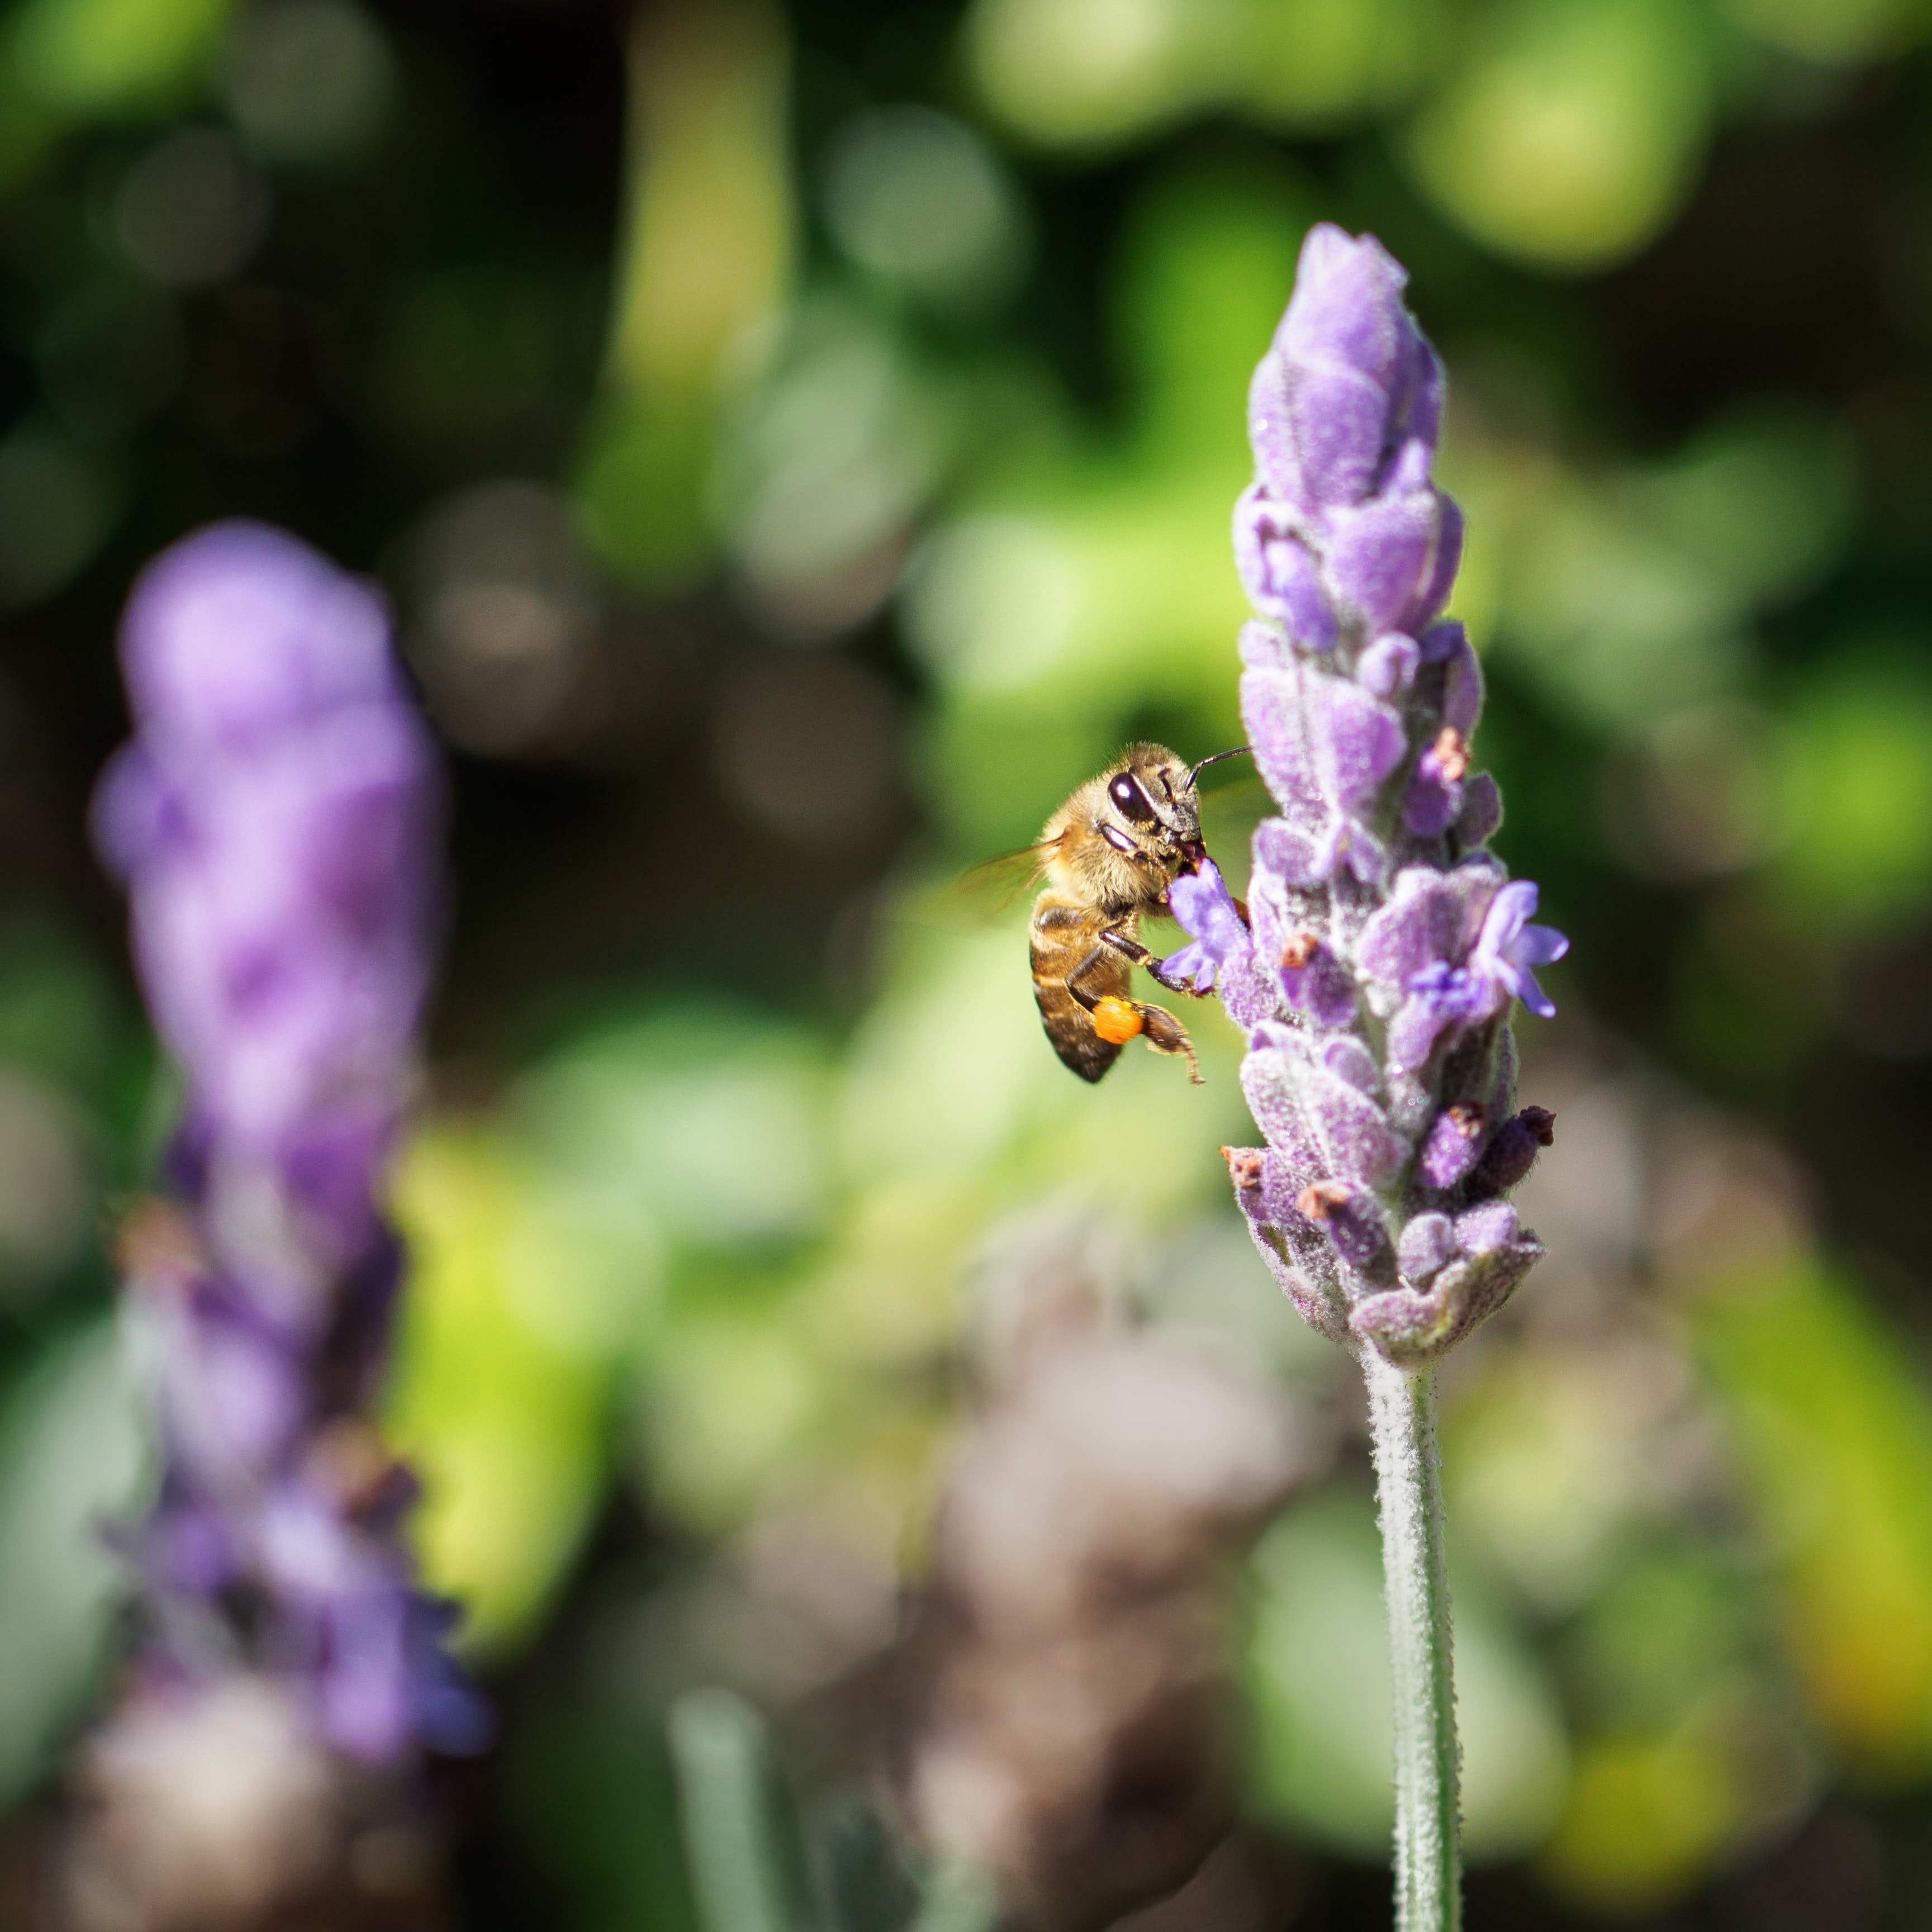
flower, flowering plant, lavender, french lavender, english lavender, plant, lavandula dentata, honeybee, purple, Pontederia, bee, violet, spring, bumblebee, membrane winged insect, broomrape, lupin, Egyptian lavender, pollinator, nepeta, macro photography, plant stem, violet family, Broomrape family, lamiales